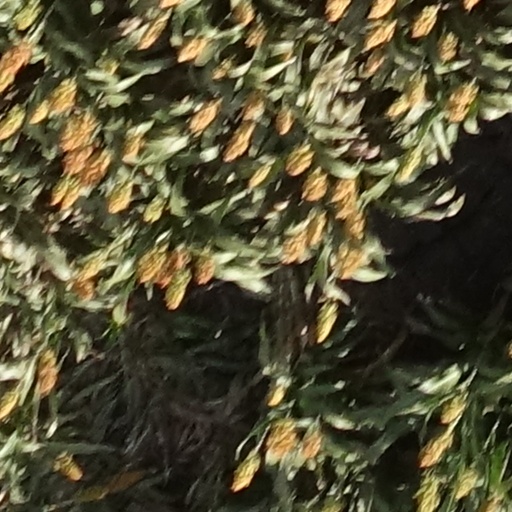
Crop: sorghum